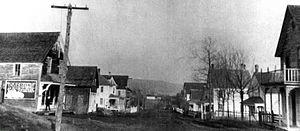
La paroisse de Douglas est à la fois une paroisse civile et un district de services locaux canadien du comté d'York, au Nouveau-Brunswick. Il comprend les autorités taxatrices de Carlisle Road, de Douglas Intérieur et de Lower Douglas.